Abdullahi Yusuf Ahmed

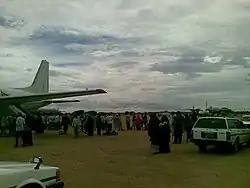
Galkayo Airport, renamed to Abdullahi Yusuf International Airport in honour of Abdullahi Yusuf Ahmed.

Ahmed was flown to the Aden Adde International Airport in Mogadishu, where the Bombay army band conducted a military funeral service in his honor and a Janaza prayer was dedicated to him. On 25 March 2012, the former president was then taken to his hometown of Galkacyo for a state burial. A 22-gun salute was fired upon his arrival, and the ensuing funeral ceremony was attended by over two thousand people. Numerous government officials and religious and clan leaders came to pay their last respects, including incumbent Puntland president Abdirahman Mohamud Farole, former Puntland president Mohamud Muse Hersi, TFG president Sharif Sheikh Ahmed, and Prime Minister of Somalia Abdiweli Mohamed Ali. International delegations from Djibouti, Ethiopia, Sudan and Yemen, among many others, also attended the interment. President Farole gave a brief speech noting that "Abdullahi was a patriotic man whose dedication and rigidness will inspire many to come."